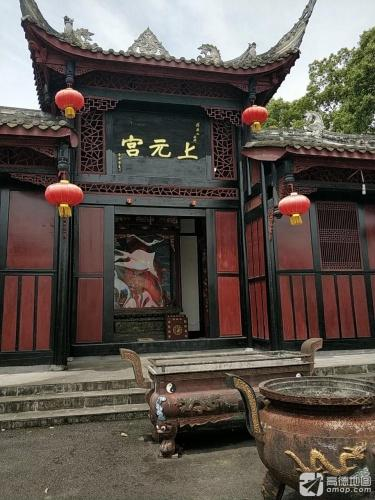
地标名称：上元宫
所在城市：成都市·崇州市